Priscilla's Pop

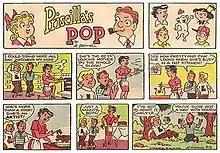
Al Vermeer's "Priscilla's Pop" (August 29, 1970)

Priscilla's Pop was an American gag-a-day comic strip drawn by Al Vermeer. Syndicated by the Newspaper Enterprise Association, it ran from July 7, 1946, until September 11, 1983.